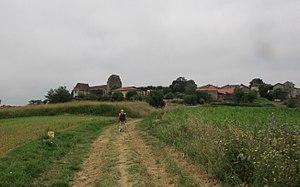
Pèlerin arrivant à Pimbo par le Chemin de Compostelle.
Pimbo est une commune du Sud-Ouest de la France, située dans le département des Landes.